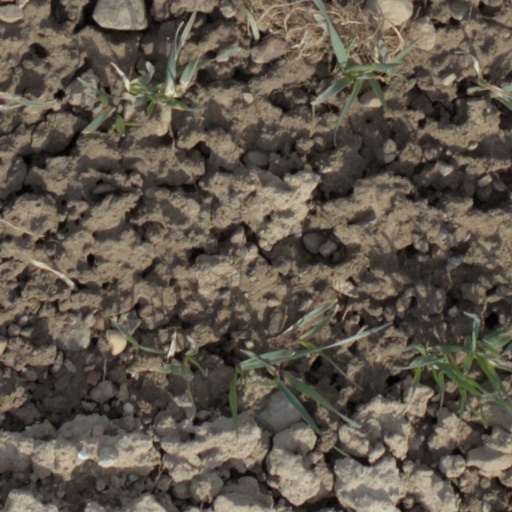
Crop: wheat